1924 Auckland Rugby League season

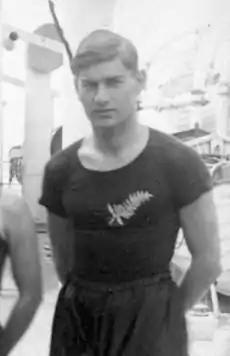
George Davidson

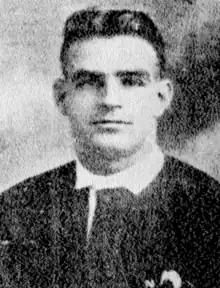
Lou Brown

Frank Delgrosso had to come on the replace George Davidson after he collided badly with teammate Clarrie Polson when they were both going after the ball. Polson received a bad cut over his eye and he also later had to retire and was replaced by Billy Ghent.